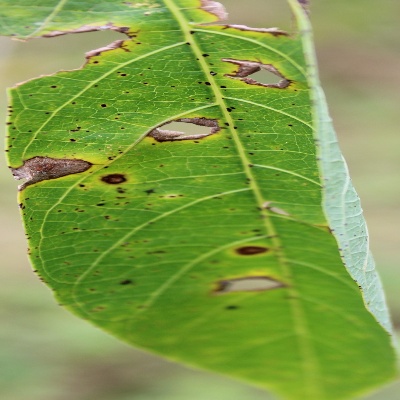
Crop: Cassava
Condition: brown spot